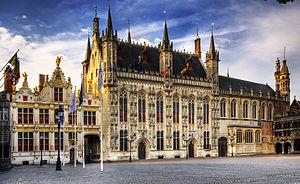
L'hôtel de ville de Bruges, en Belgique. From &lt
1387 : achèvement de l'Hôtel de Ville de Bruges, alors centre commercial des Pays-Bas.